Jean Garon

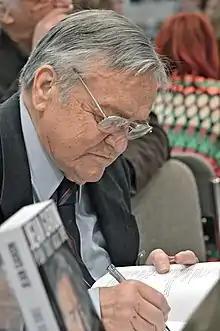
Jean Garon in 2013

Jean Garon (May 6, 1938 – July 1, 2014) was a politician, lawyer, academic and economist in Quebec, Canada.